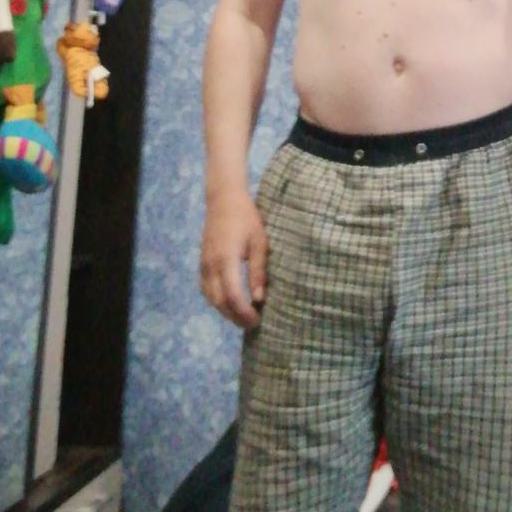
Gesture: no_gesture